1990 Tour de France

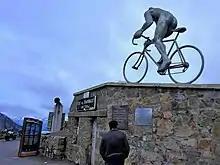
The Col du Tourmalet mountain pass was the highest point of elevation in the race, at .

The 1990 Tour de France started on 30 June, and had two rest days. The race had its "Grand Départ" (opening stages) in and around the Futuroscope theme park, whose owners paid around $1 million for the right to host the beginning of the race. After two stages, both held on the same day, also at Futuroscope, the Tour took a clockwise route around France. The race traveled north towards the English Channel and then east to Rouen. A plane transfer on the first rest day brought the field to Sarrebourg on the border to Germany before the race turned south towards the Alps. On the second rest day, the Tour remained in Villard-de-Lans. The race then turned south-west to the Pyrenees before turning north again towards Paris, ending with the ceremonial Champs-Élysées stage.